Ernest Wild (politician)

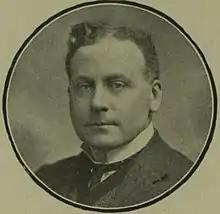
Mr Ernest Wild in about 1907

Sir Ernest Wild, KC (1 January 1869 – 13 September 1934) was a barrister, Judge and Conservative Party politician who served first on the London County Council, and then as a Member of Parliament.